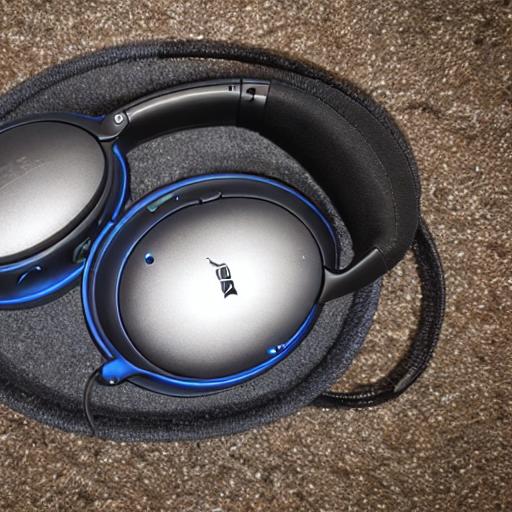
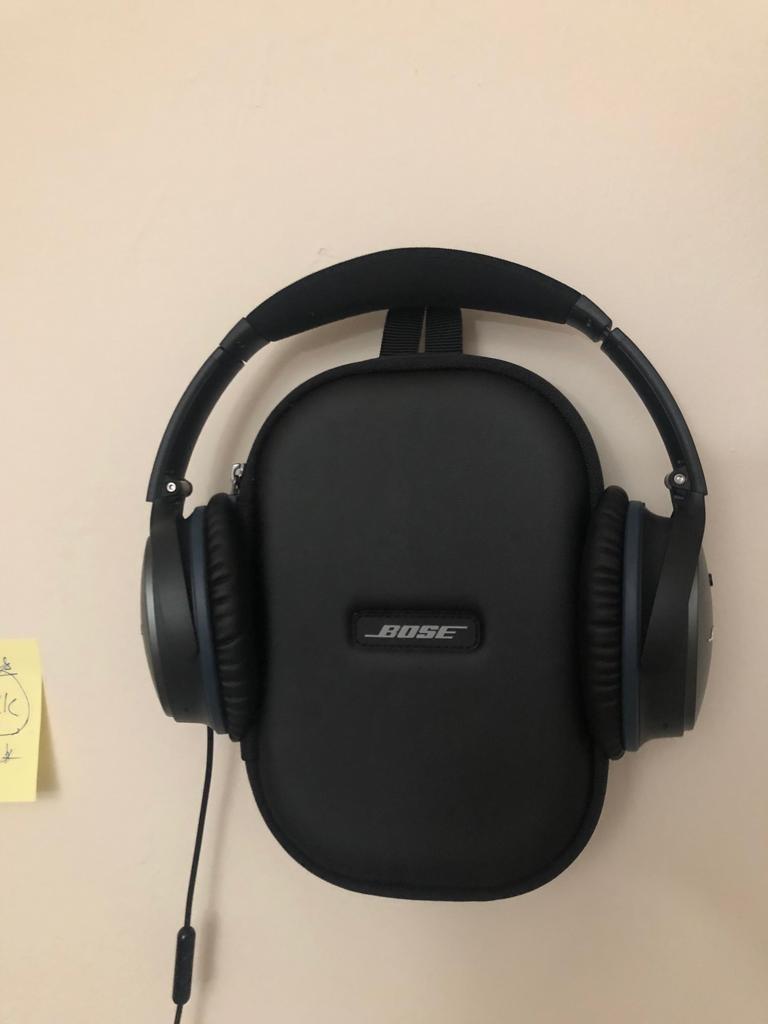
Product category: headphones
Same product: no